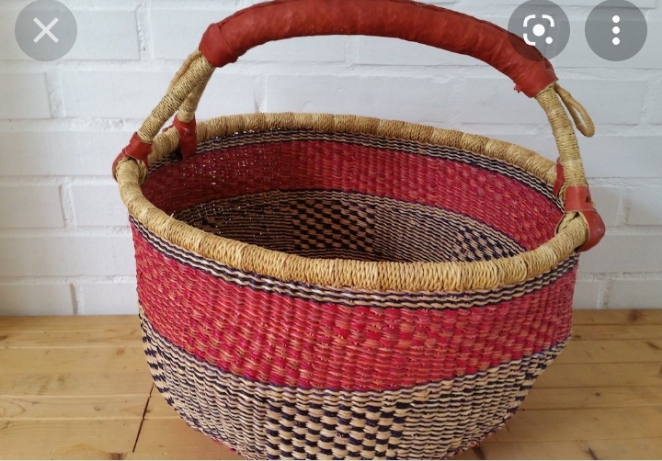
Waaw salaamaalekum fii li ma fi seetlu mooy benn pañe bu ñu defaree loxo waawaaw. Ñu koy ràbb mu am lu xonq ak yu weex waawaaw.
Ñu defaree ko garab xam naa dènk lan ko defaree teg  ko fu xonq nii am miir bu weex bu nekk ci ginnaawam.